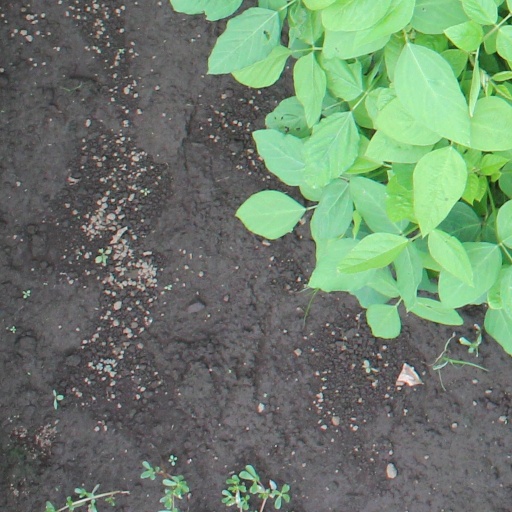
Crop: soybean